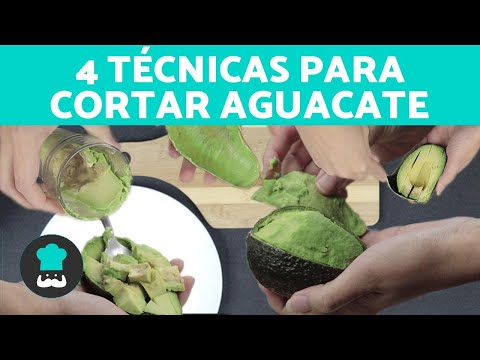
Pela los aguacates y córtalos en cubos o rodajas, de cualquier forma tus baleadas hondureñas quedarán deliciosas. Y si no sabes cómo pelar el aguacate, aquí tienes un vídeo.